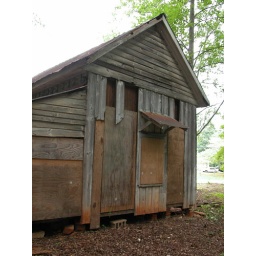
East facade of the third addition, note termite damage around the base of the house.